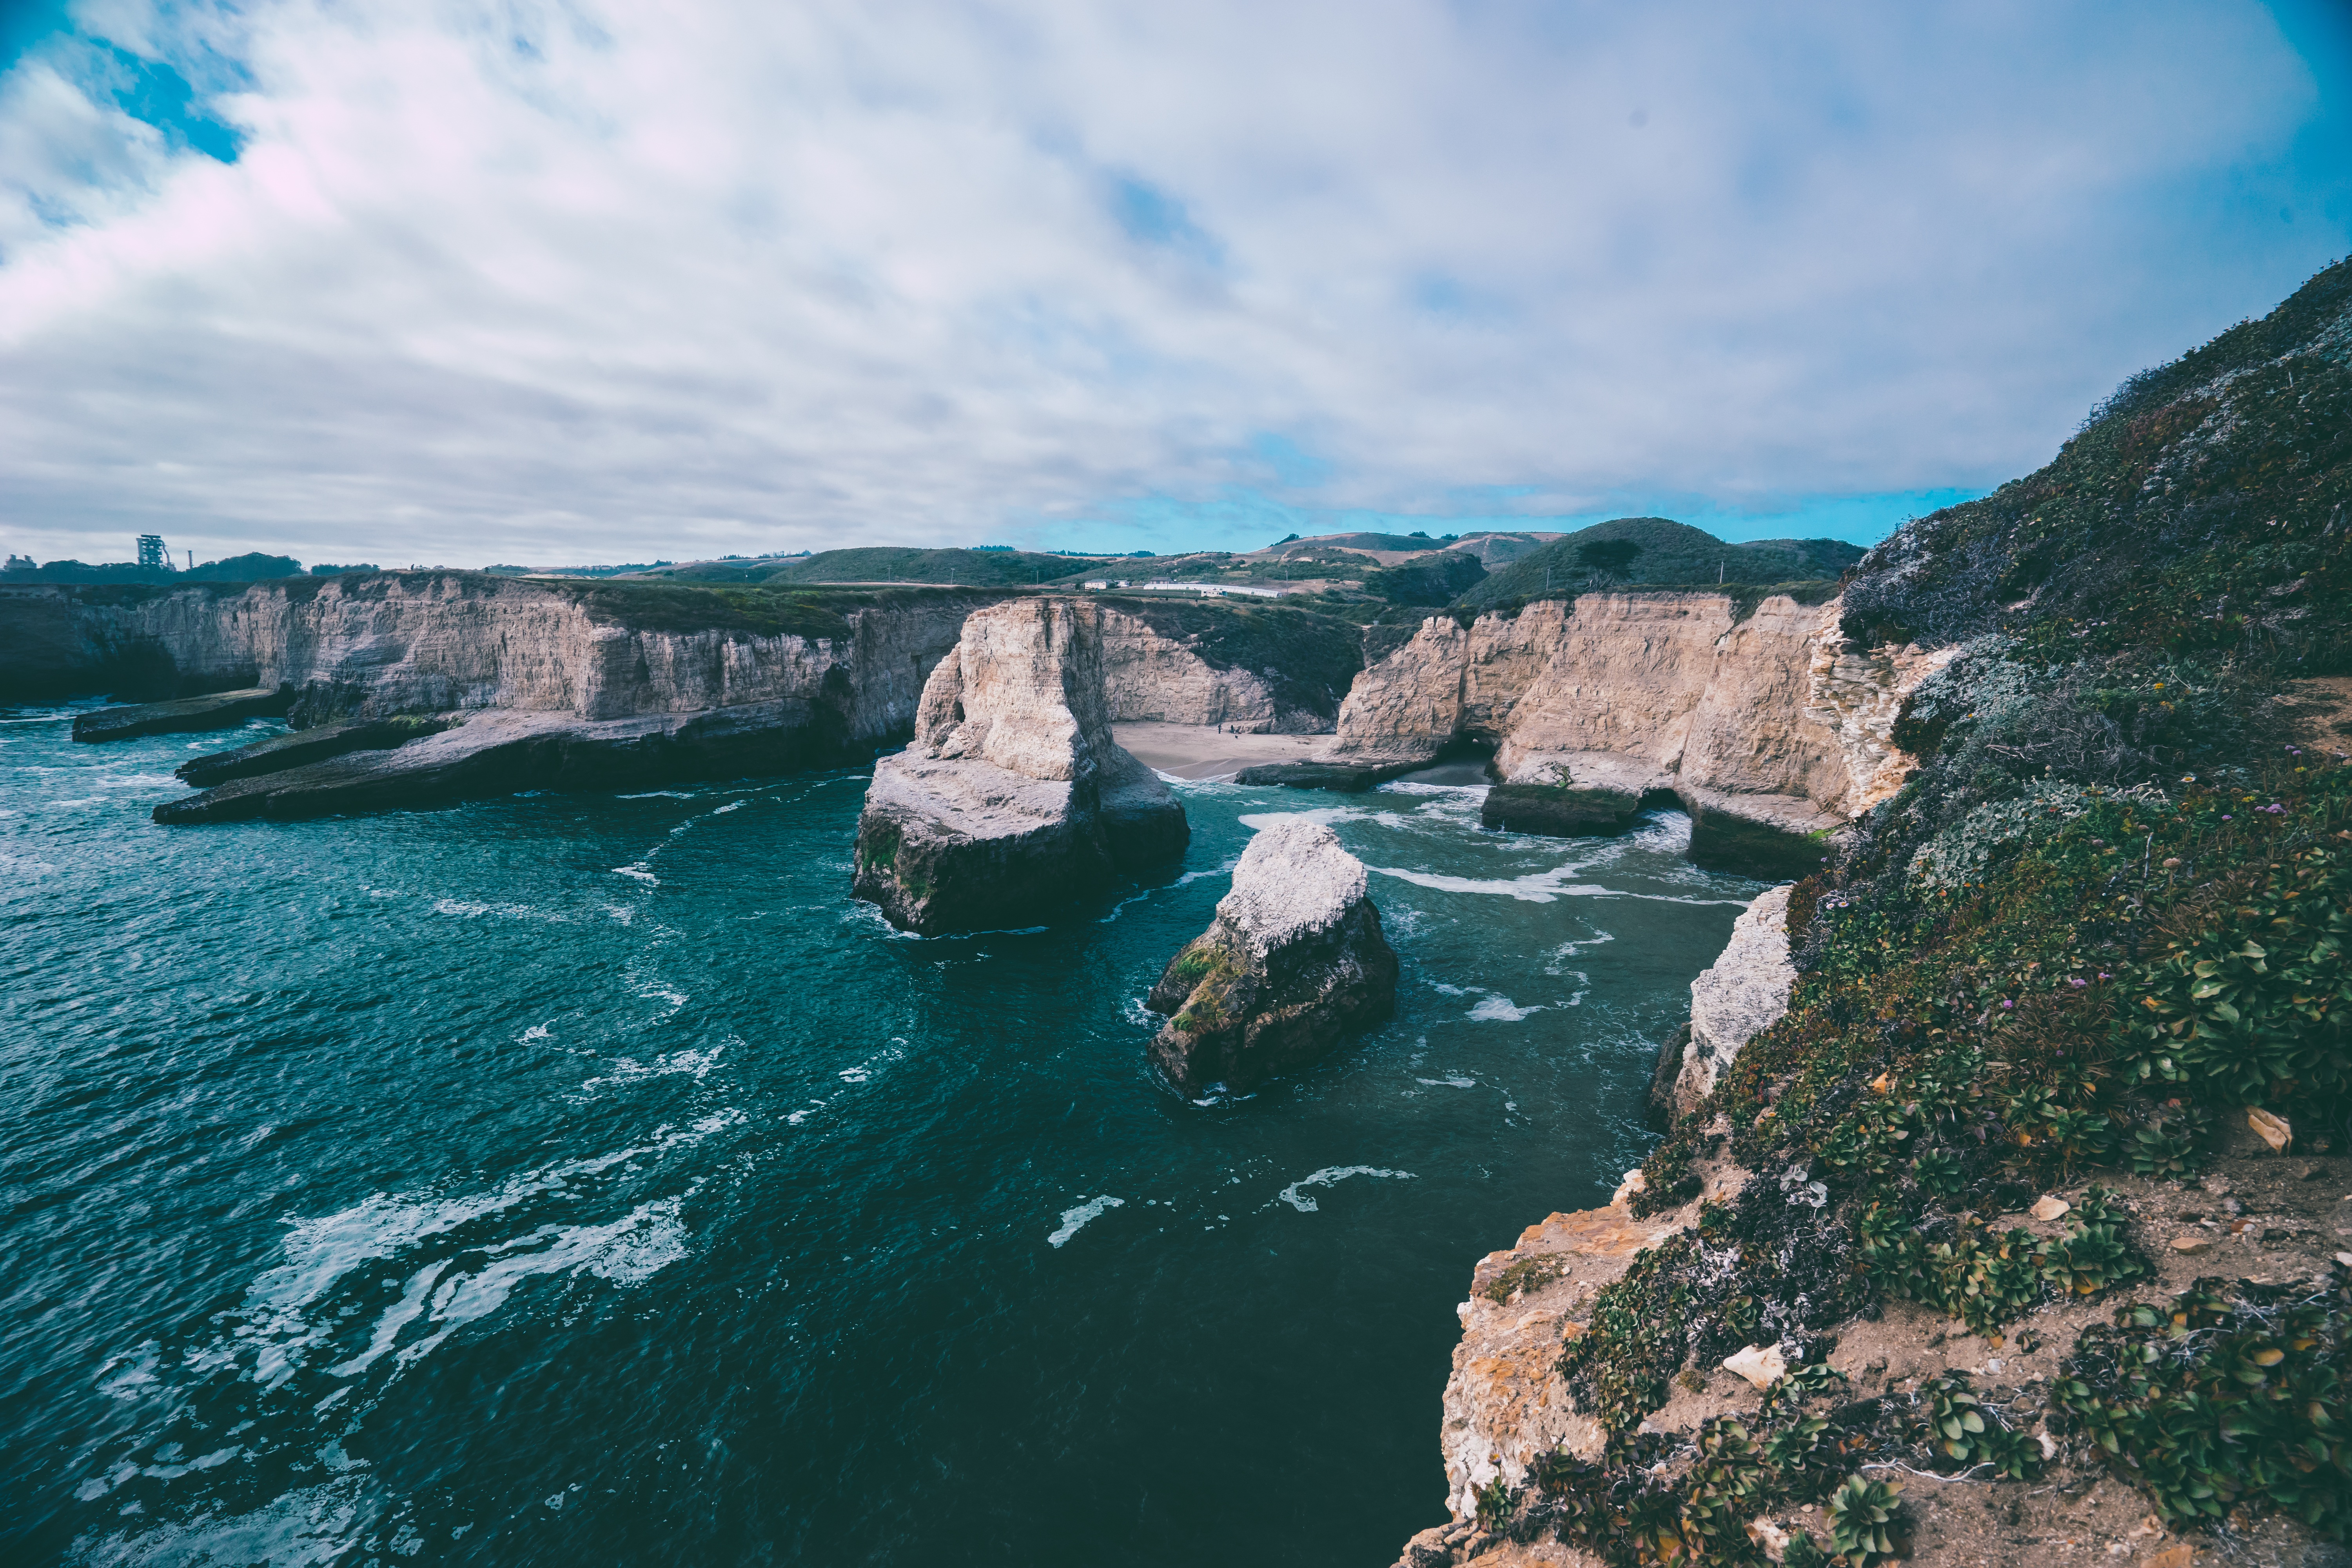
beach, landscape, sea, coast, water, nature, rock, ocean, shore, coastline, cliff, seaside, cove, scenic, bay, fjord, steep, terrain, erosion, rocks, bluff, cliffs, walls, vertical, dramatic, islands, cape, islet, pristine, landform, geographical feature